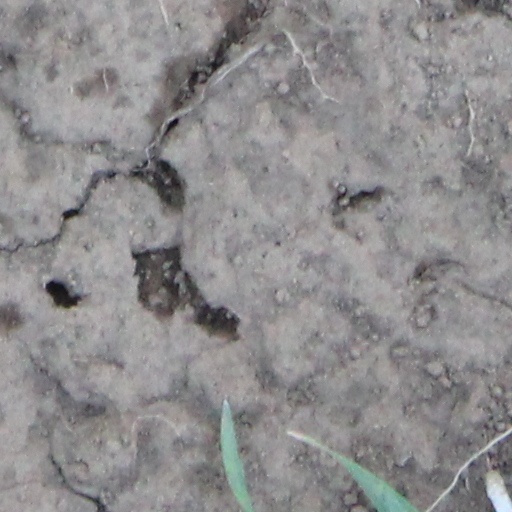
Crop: wheat